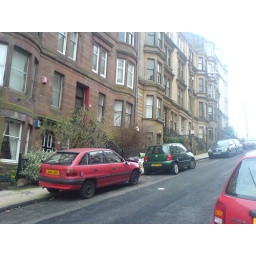
toy cat in the tree from a distance